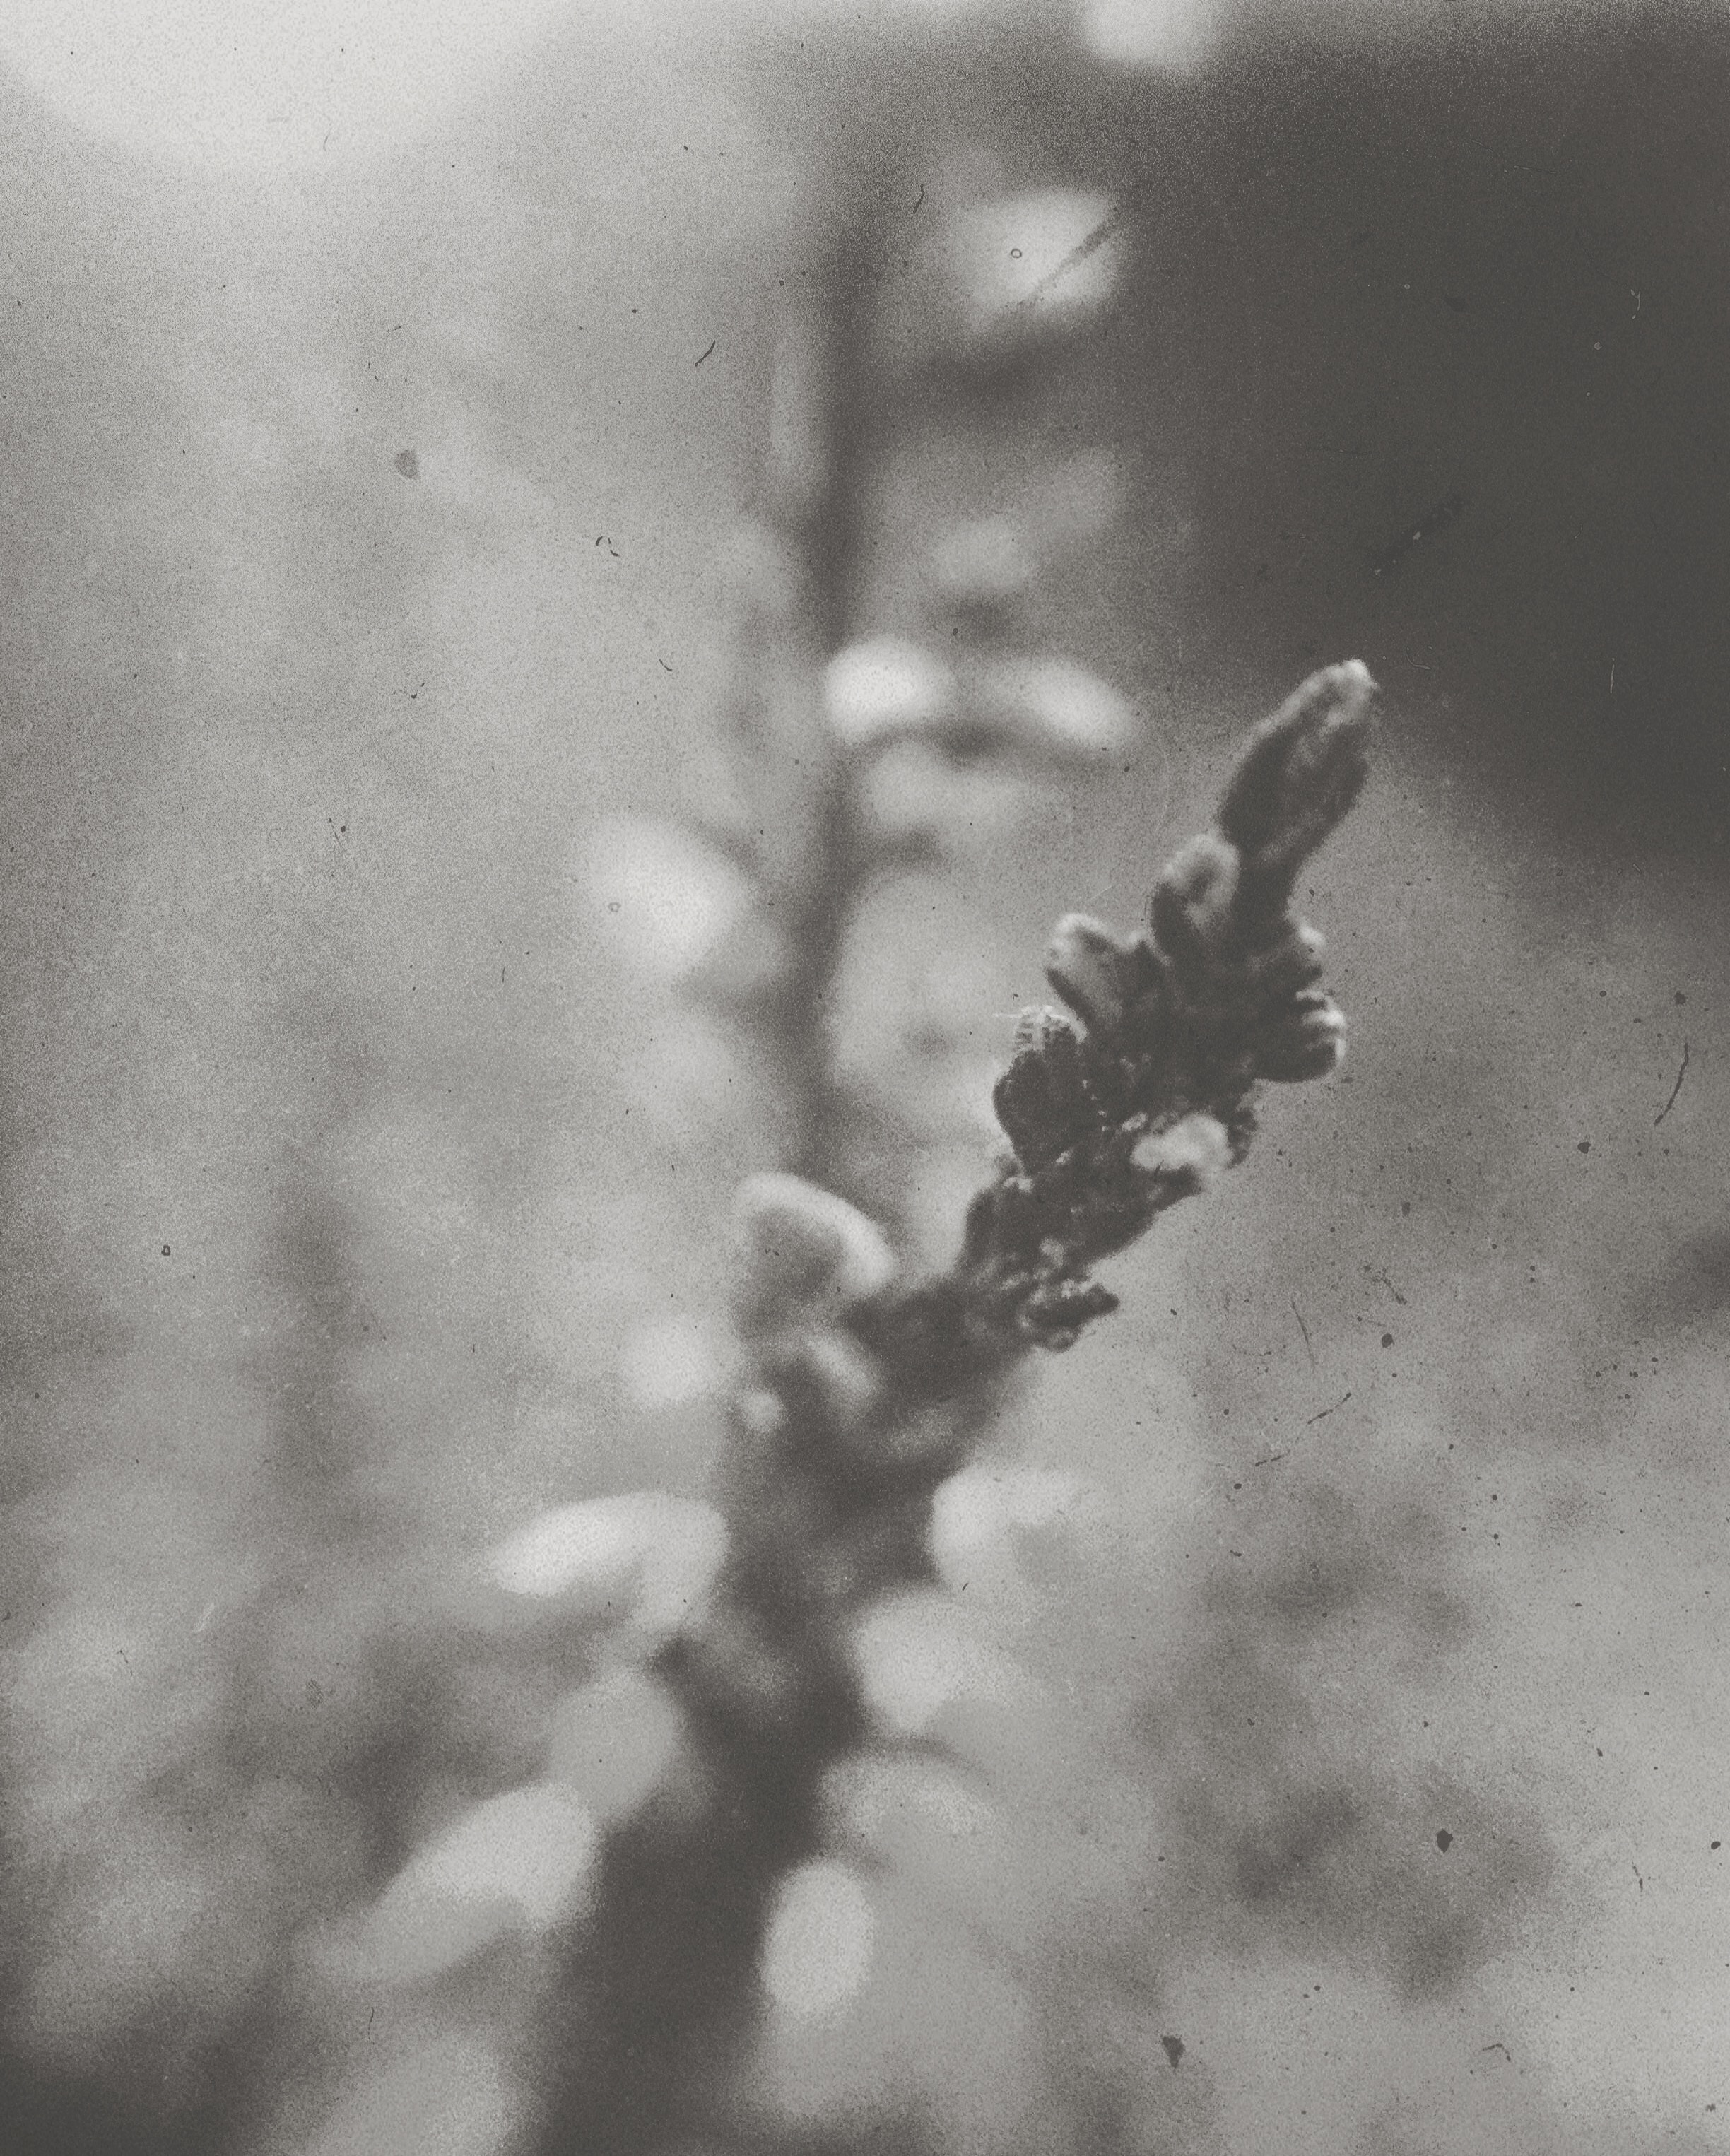
hand, snow, wing, cloud, black and white, white, photography, texture, leaf, line, reflection, weather, black, monochrome, close up, shape, freezing, macro photography, monochrome photography, atmosphere of earth